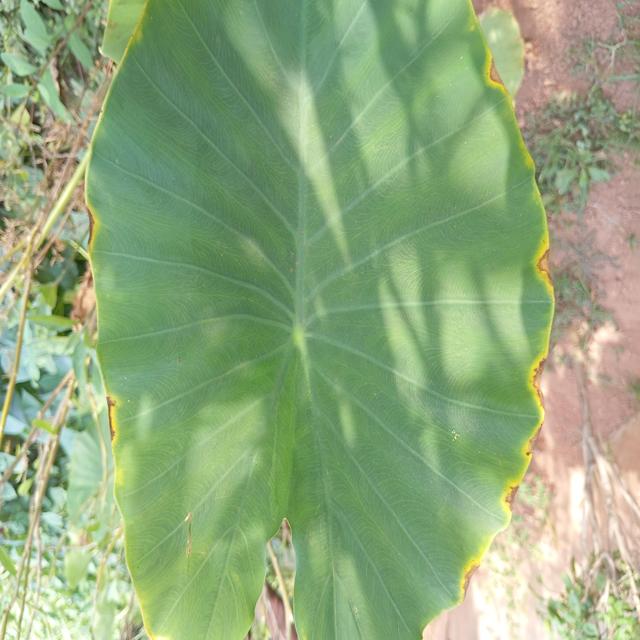
Label: Mid_Blight